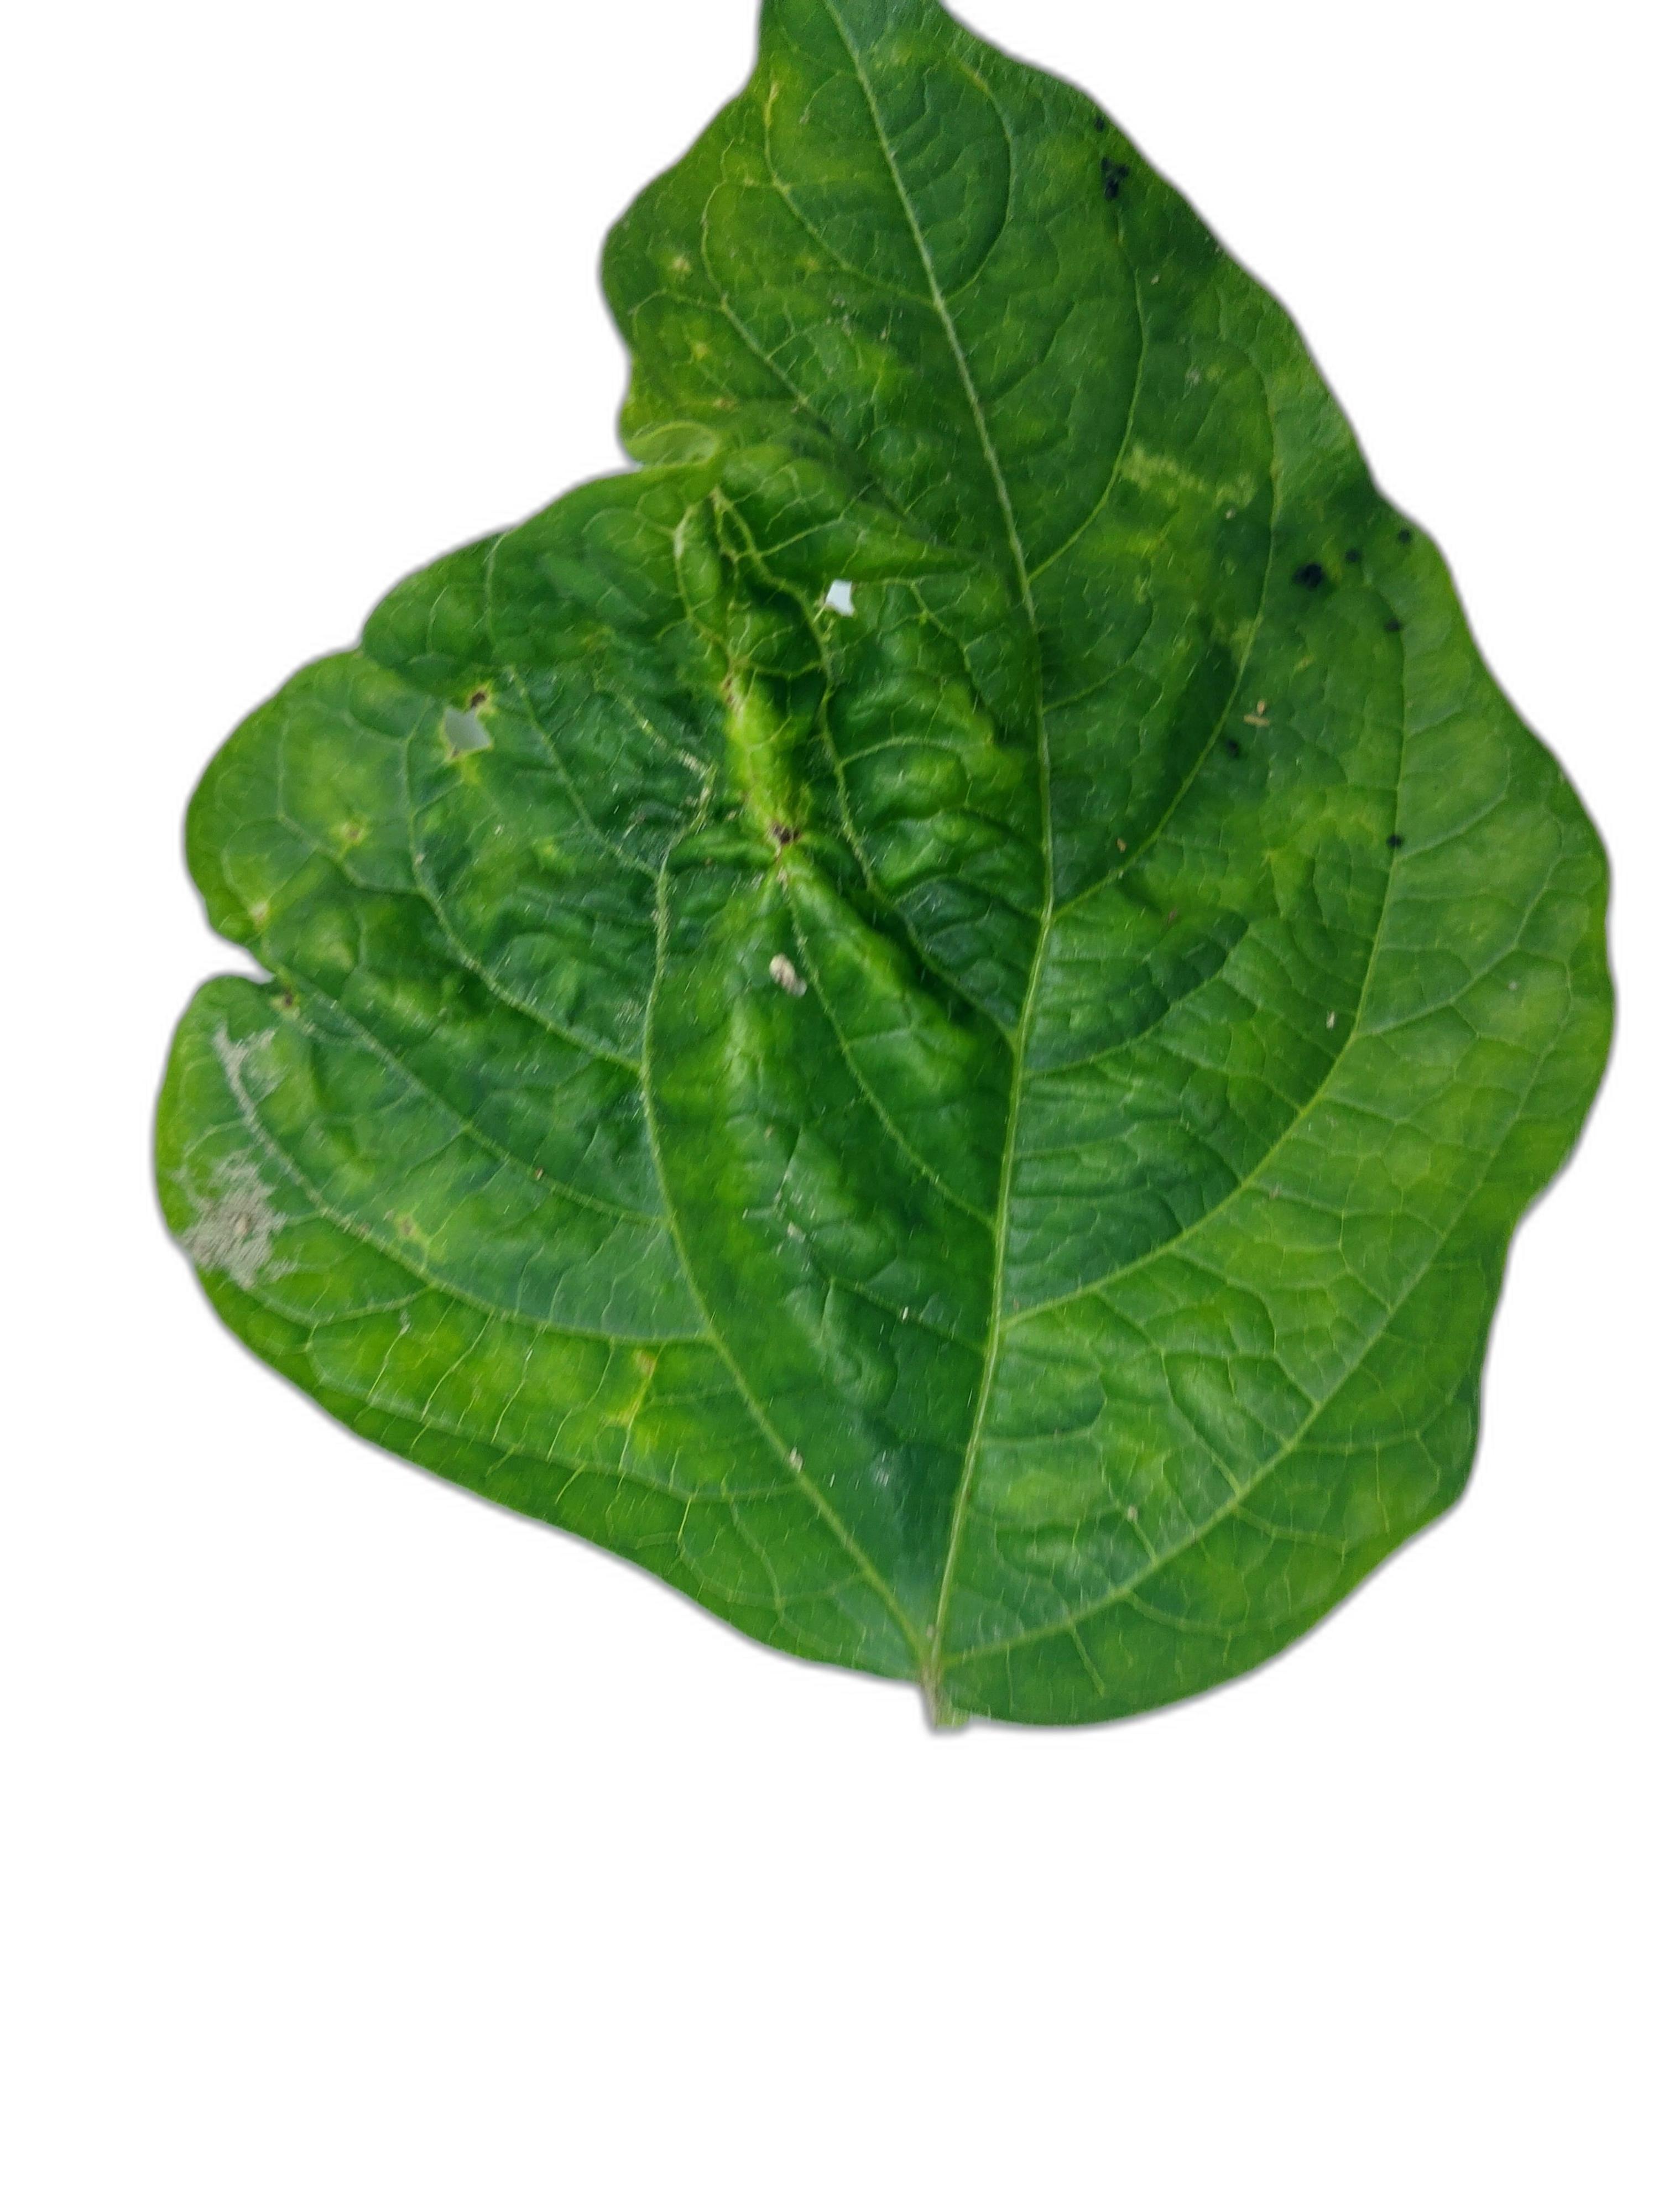
Label: Leaf Crinkle